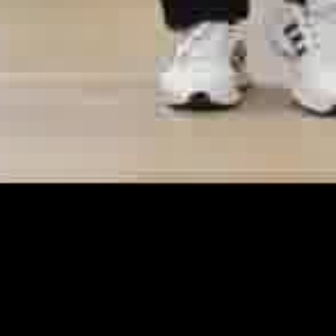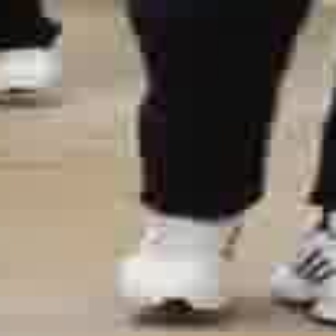
  Please identify the target specified by the bounding box [146,6,247,107] in the first image and locate it in the second image. Return the coordinates in [x_min,y_min,x_max,y_max] format.
Answer: [107,188,238,319]